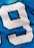
Number: 9